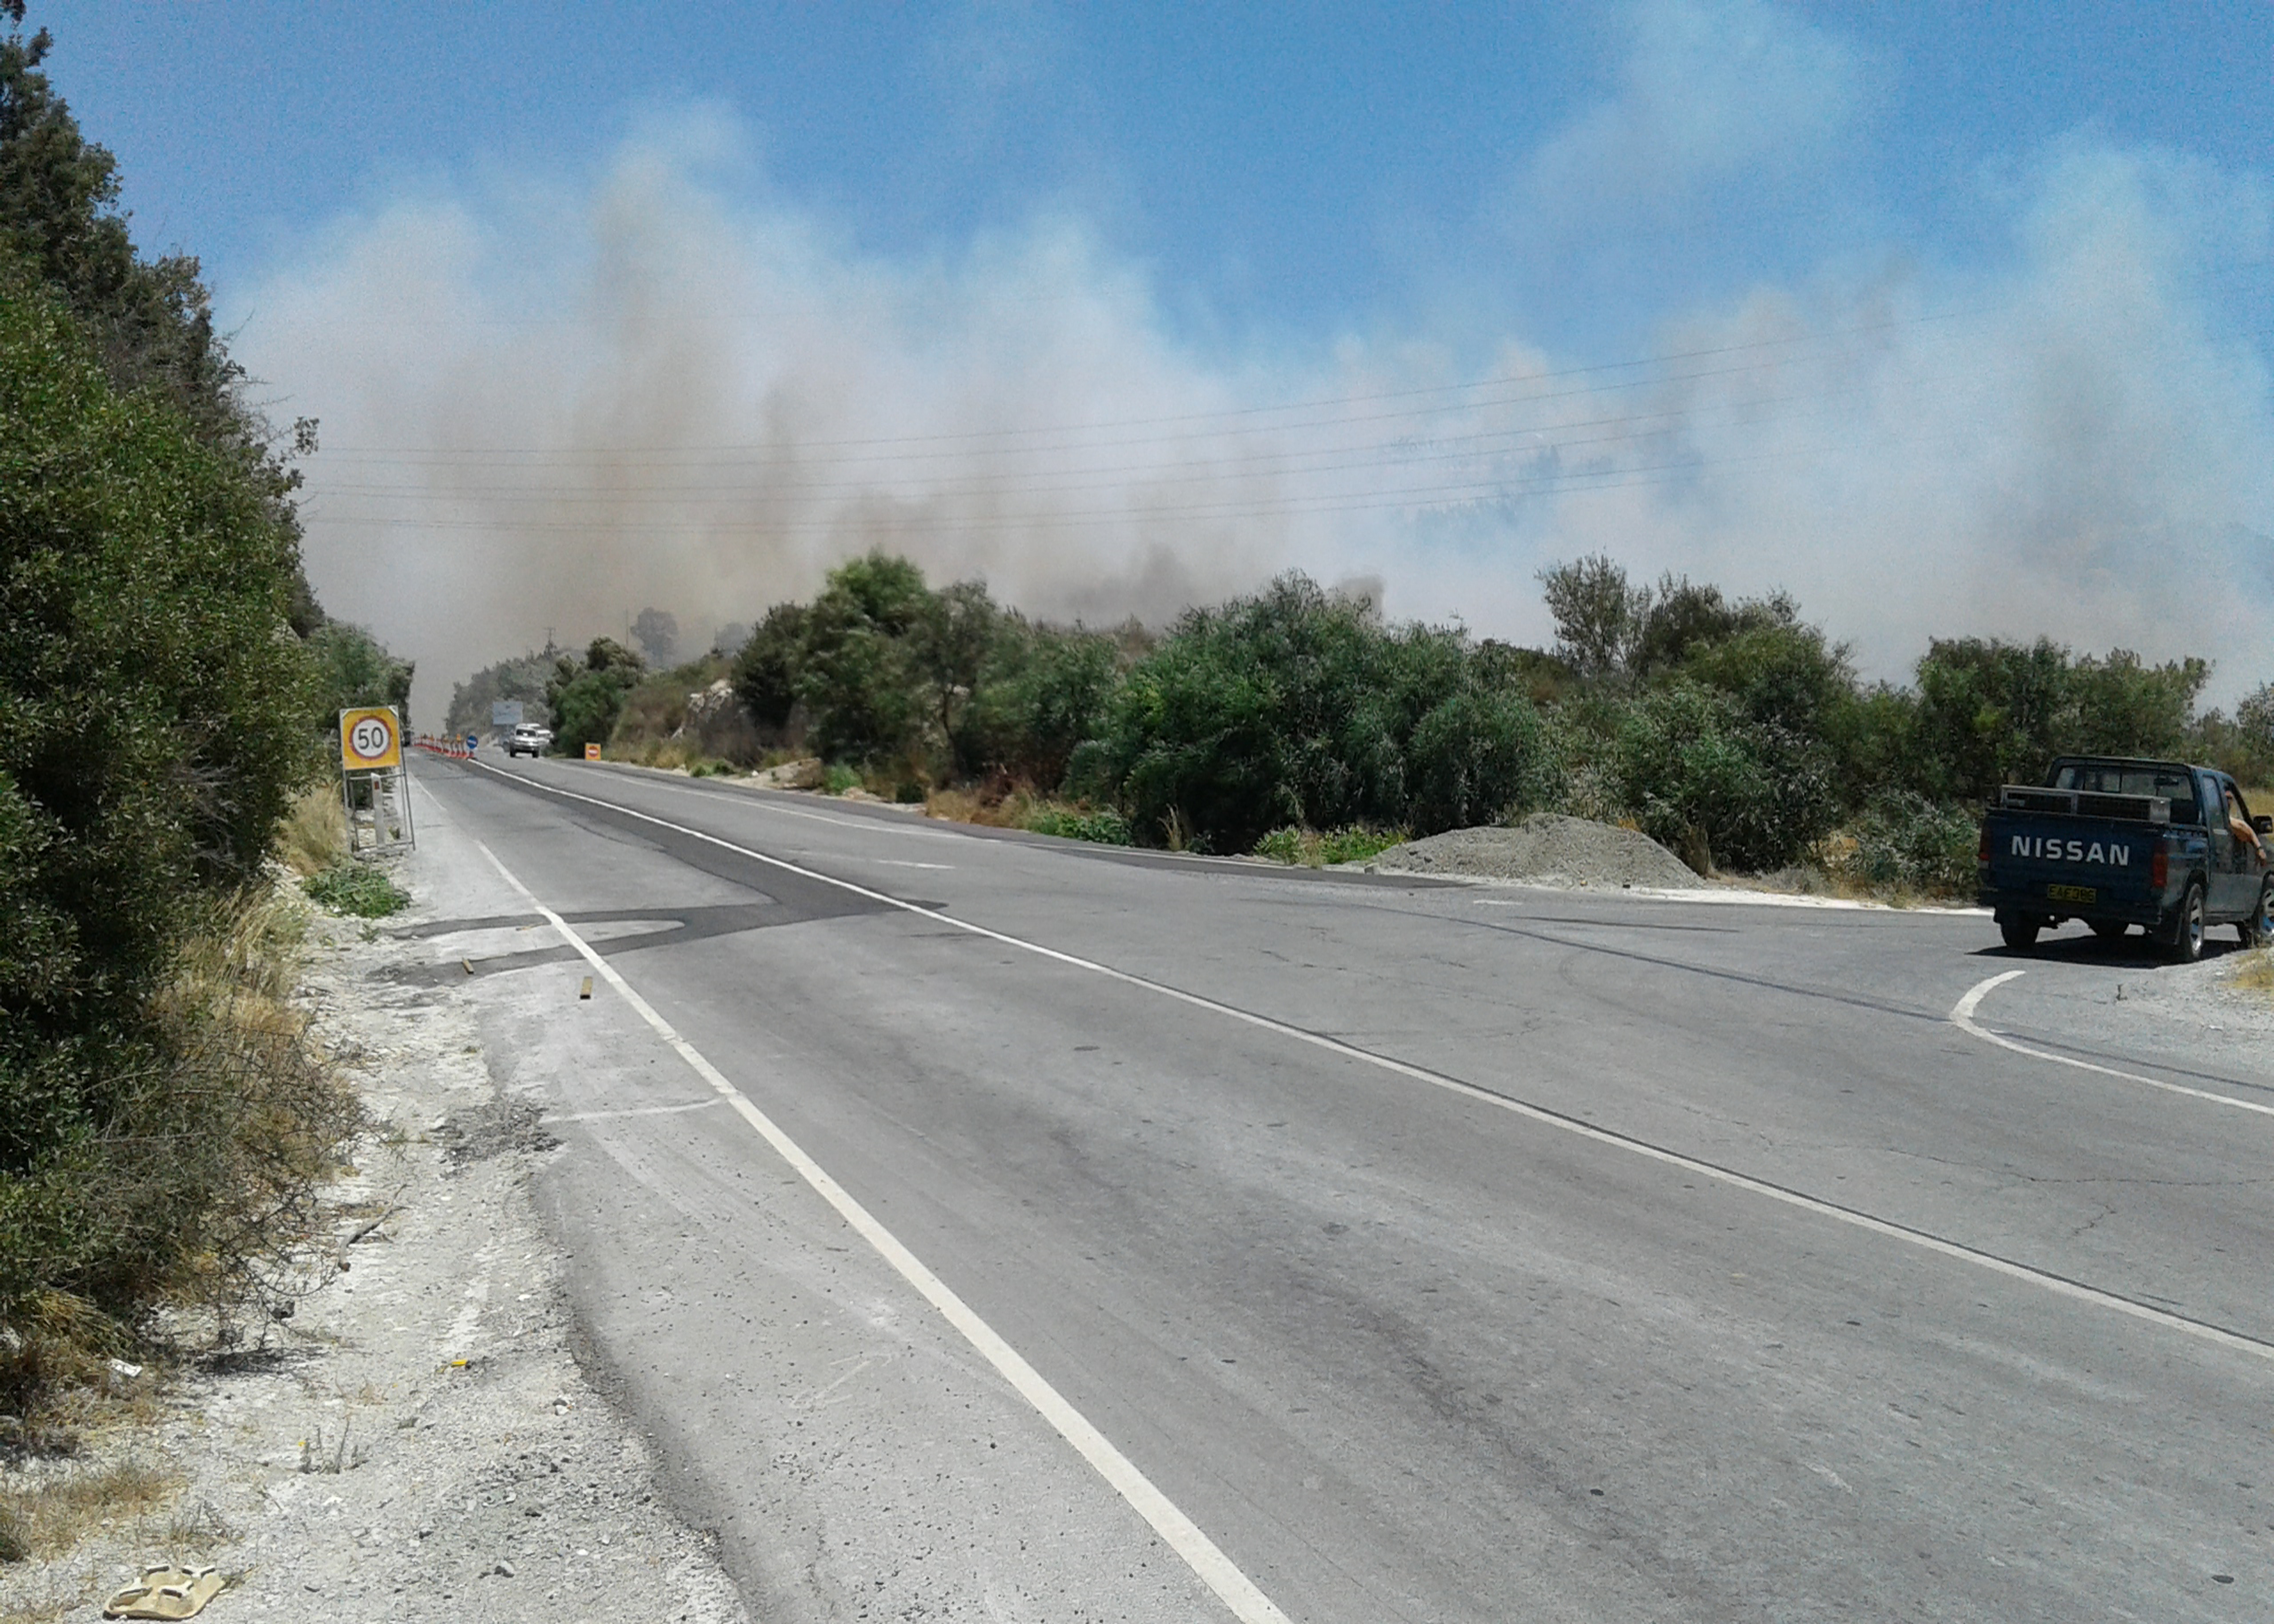
fire smoke, vegetation, fire, smoke, road, traffic, cloud, tire, sky, land vehicle, wheel, plant, motor vehicle, road surface, tree, infrastructure, car, asphalt, vehicle, mode of transport, tar, thoroughfare, automotive tire, truck, landscape, shoulder, rolling, cumulus, automotive exterior, event, lane, freeway, street, highway, nonbuilding structure, public utility, road trip, slope, luxury vehicle, automotive wheel system, transport, natural landscape, subshrub, auto part